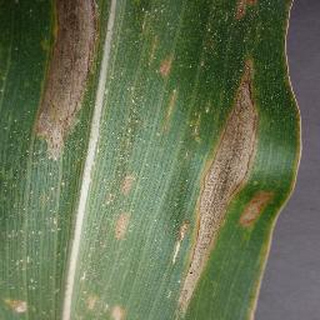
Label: corn_northern_leaf_blight